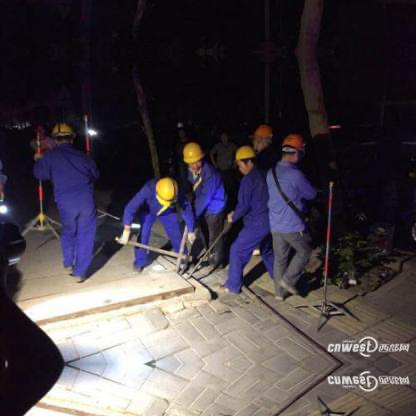
Objects in the image:
label: helmet
label: helmet
label: helmet
label: helmet
label: helmet
label: helmet